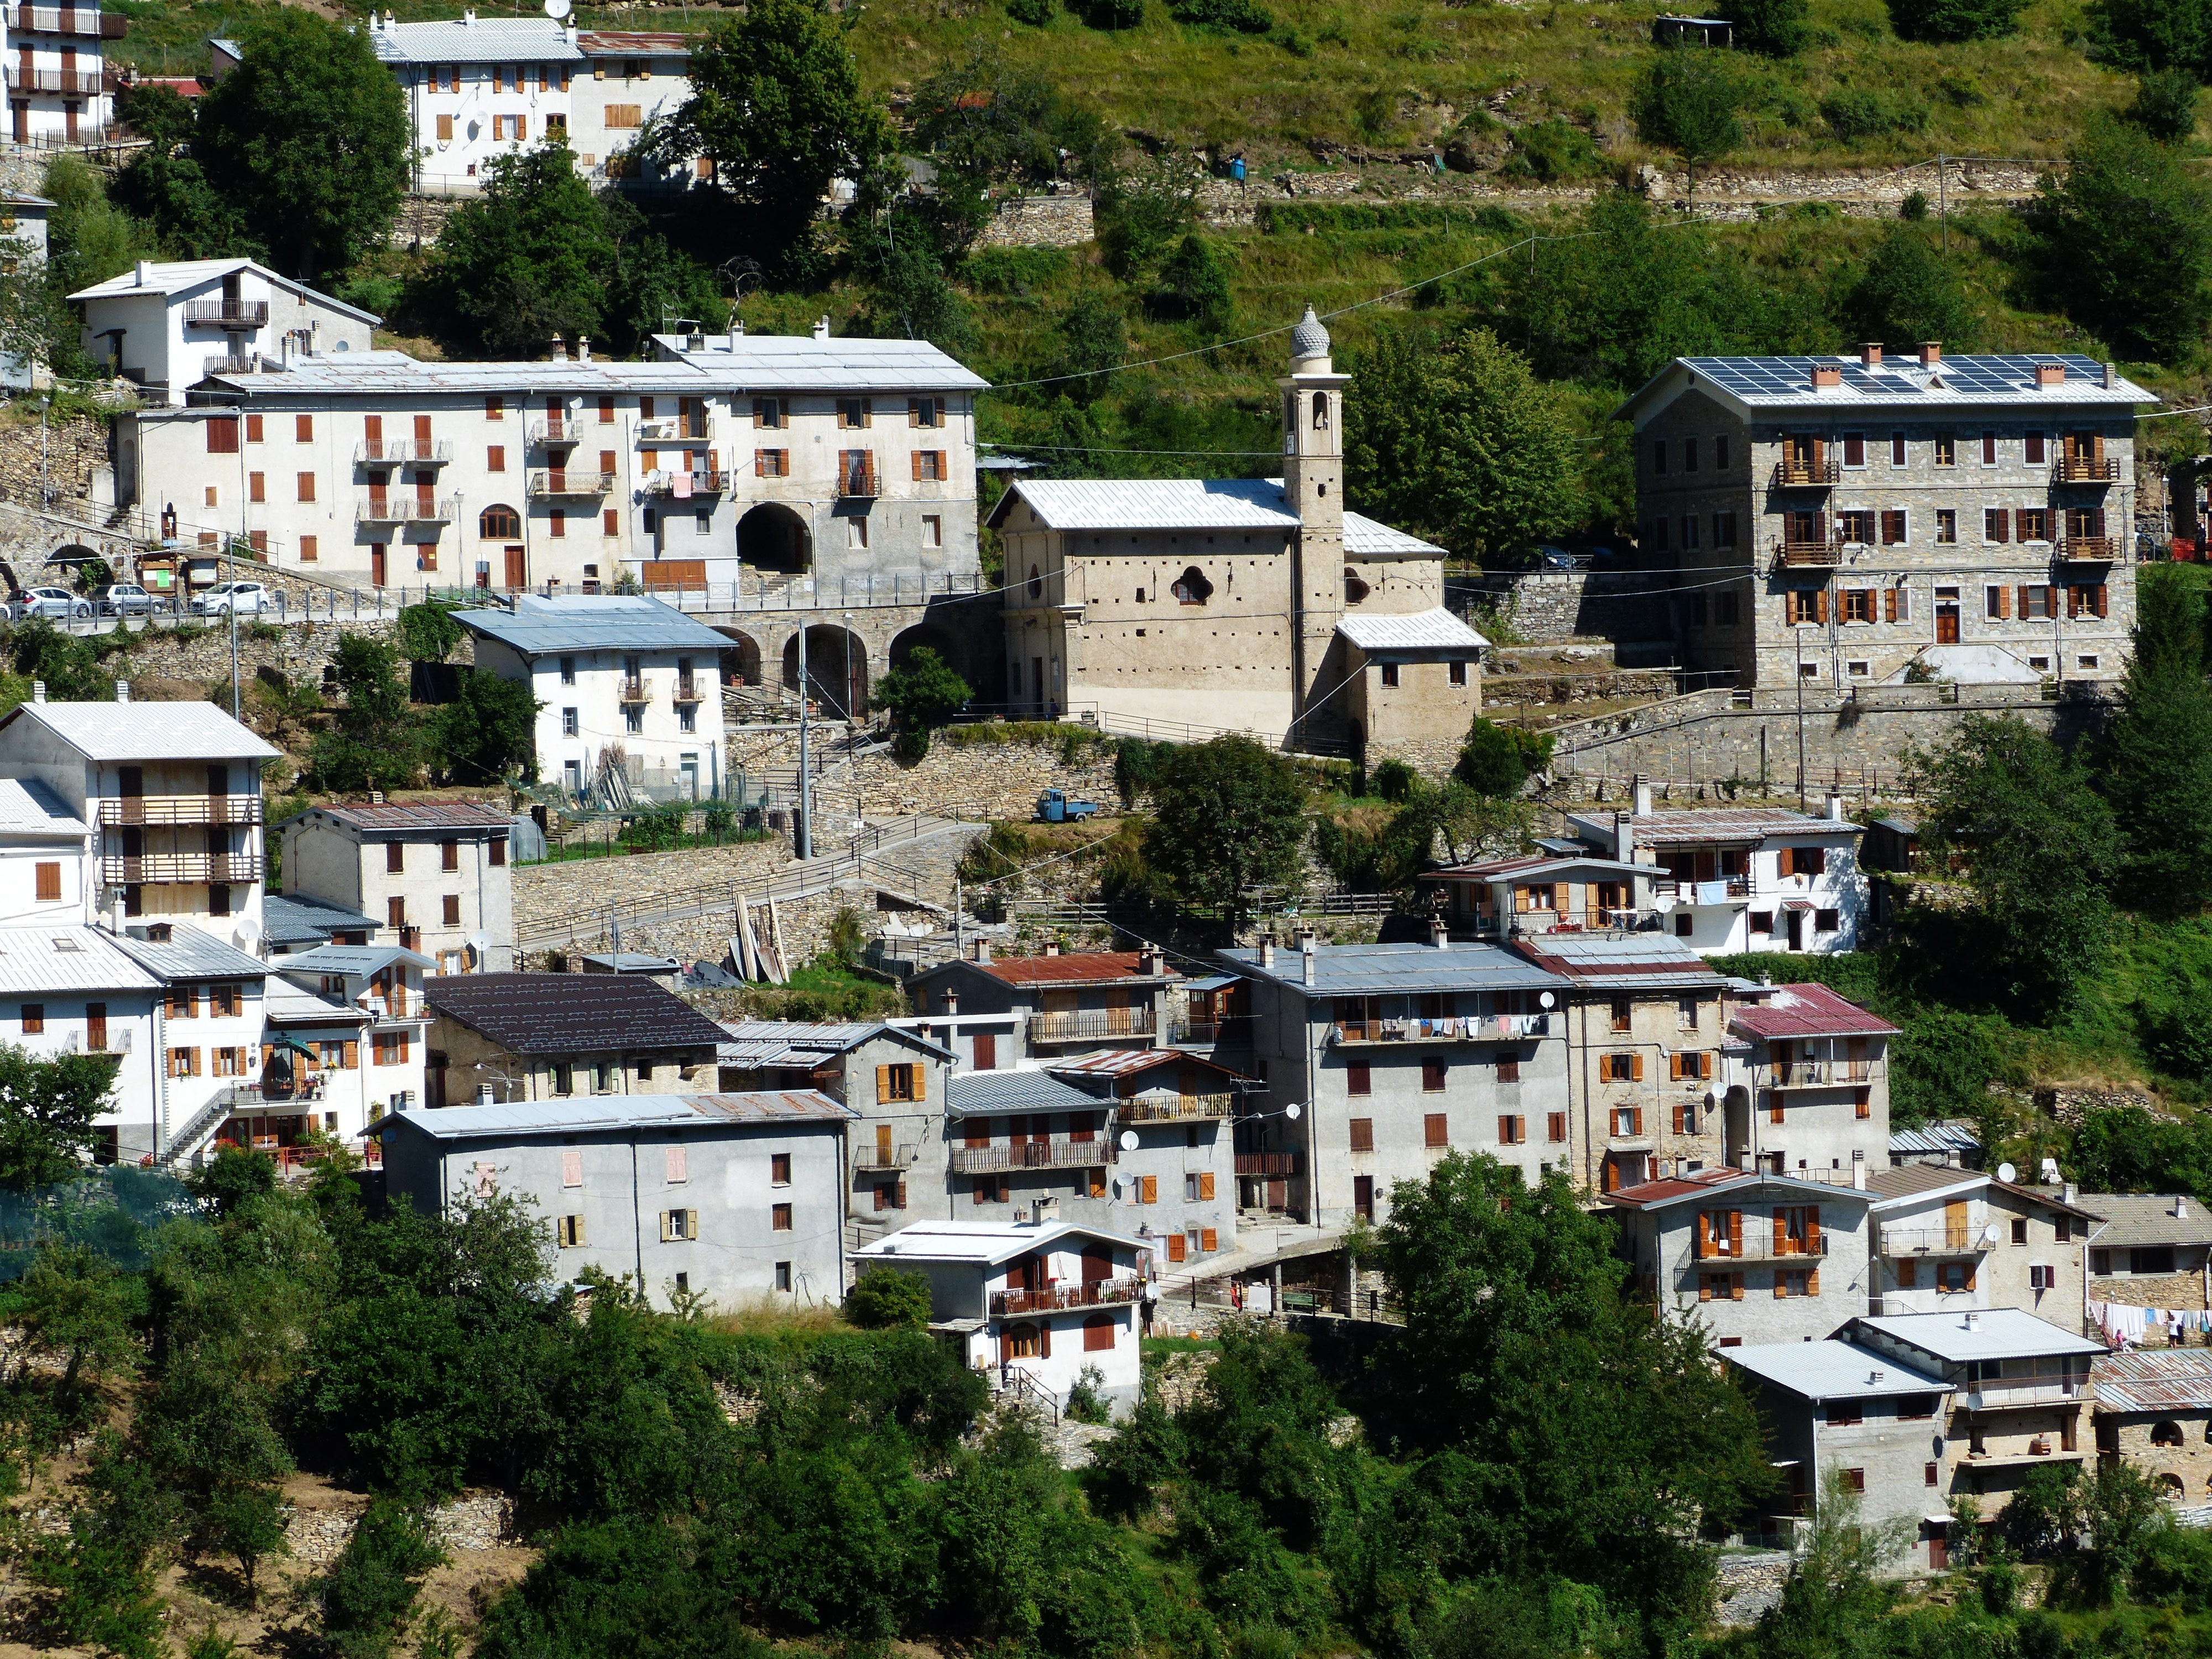
tree, mountain, sky, house, town, building, city, home, village, italy, church, tourism, place, resort, homes, province, neighbourhood, imperia, liguria, mountain village, urban area, province of imperia, mountain community, piaggia, trioria